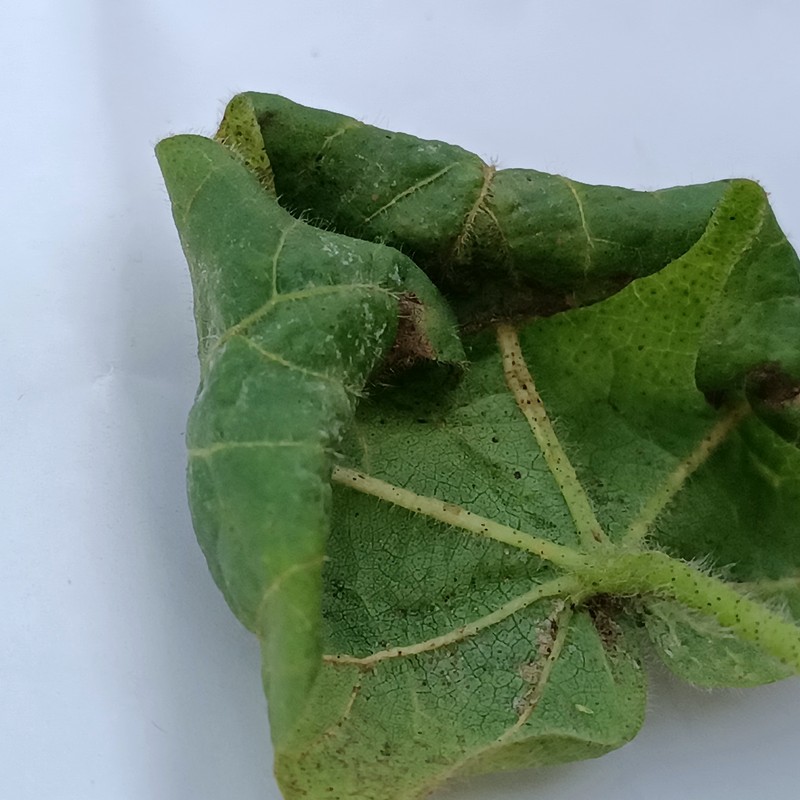
Label: Curl Virus